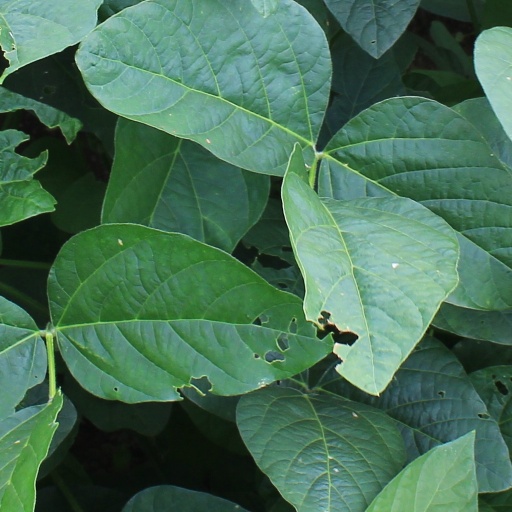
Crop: soybean